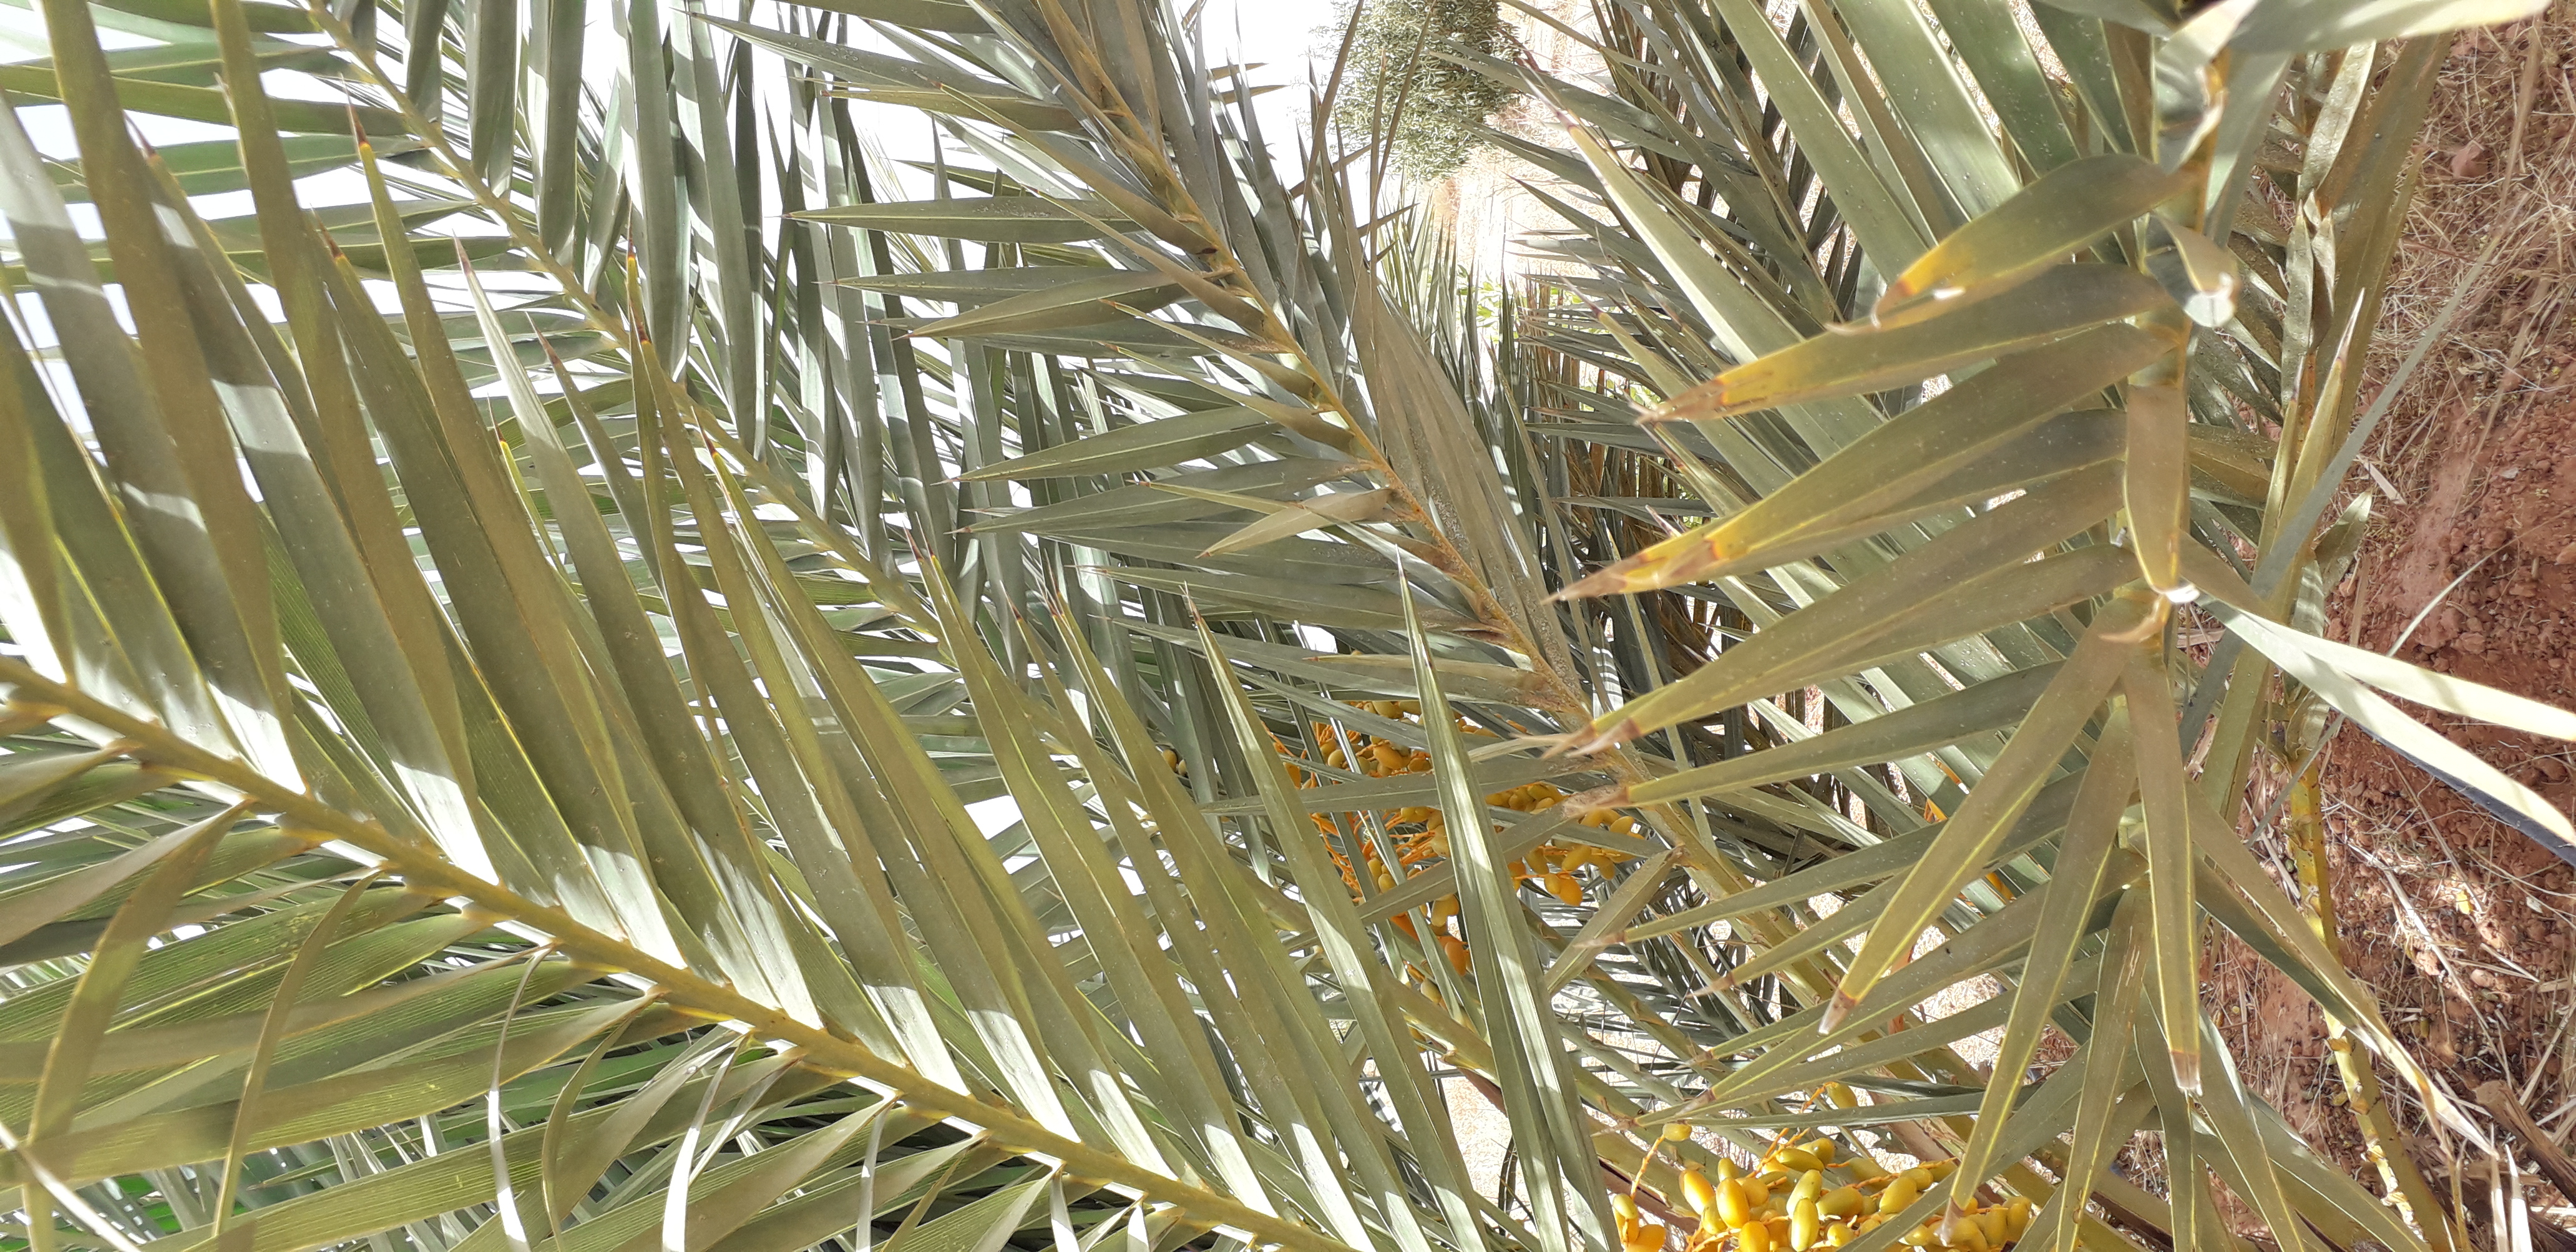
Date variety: kholt